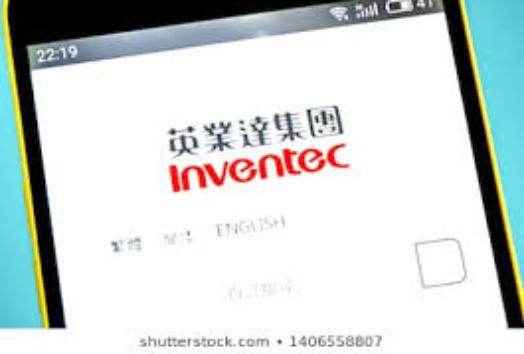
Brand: Inventec
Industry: Electronic